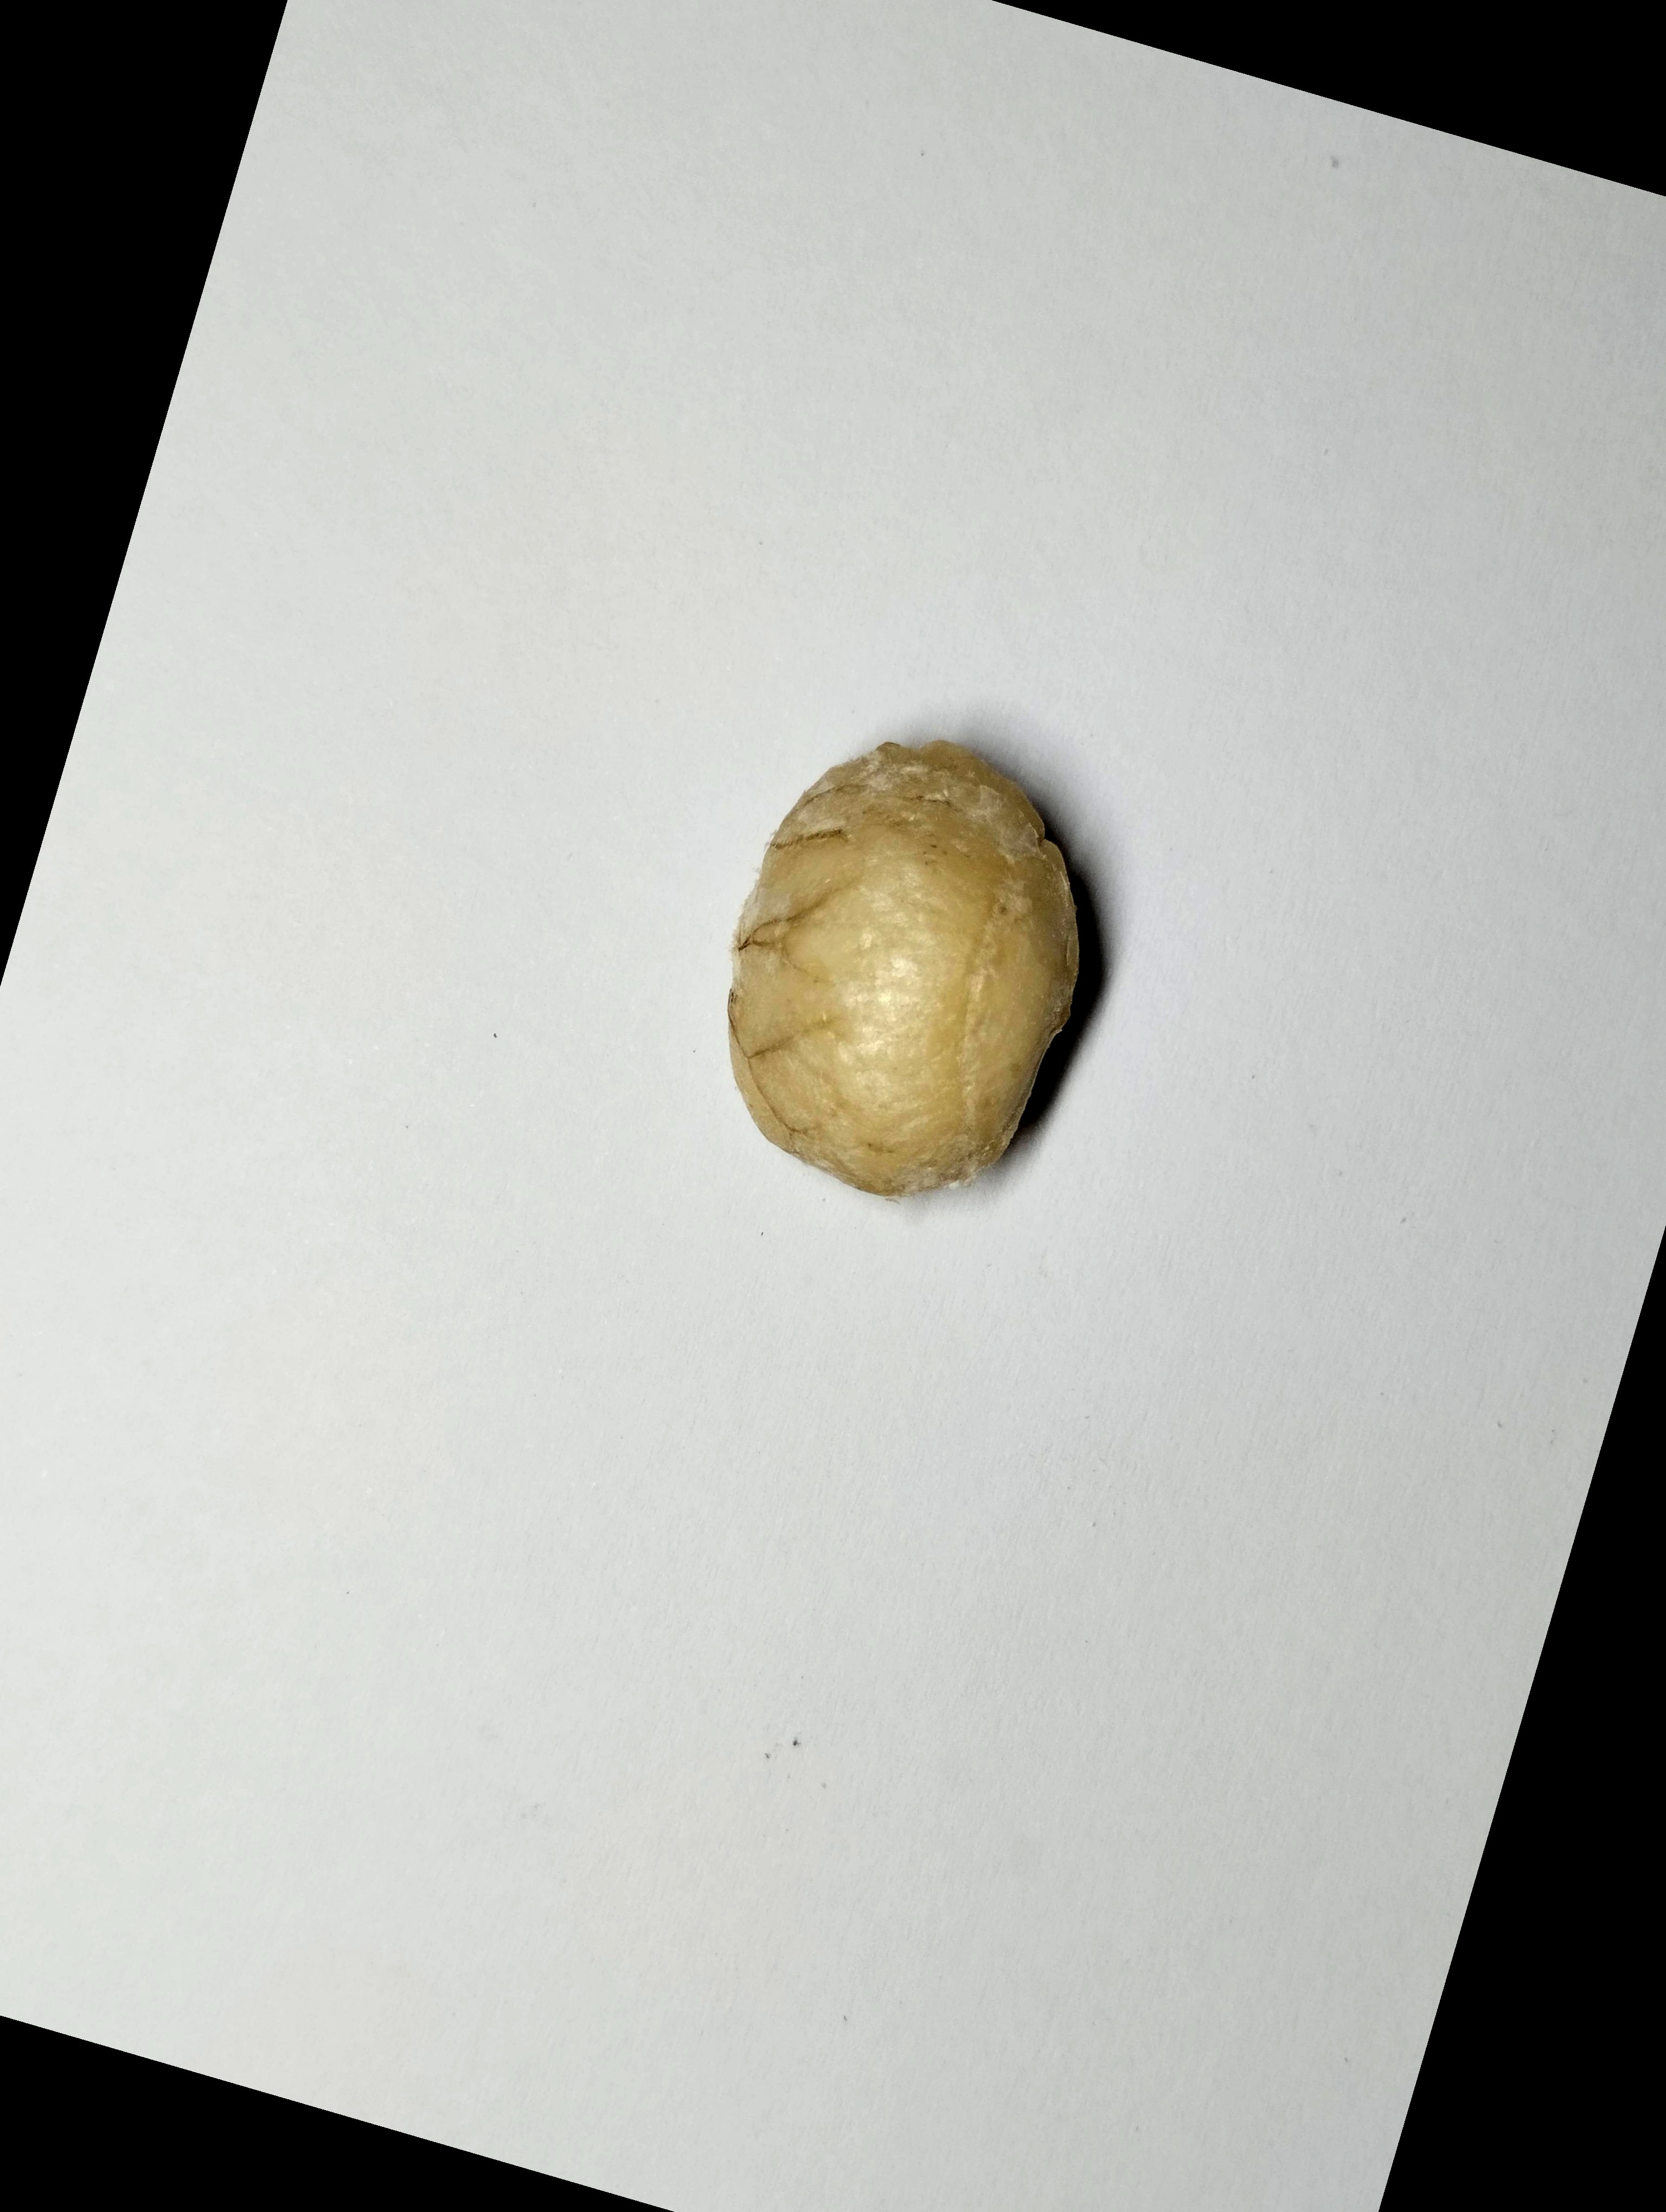
Label: bagus (good seed)